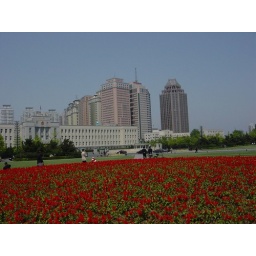
my office is on the 11th floor in the pink building